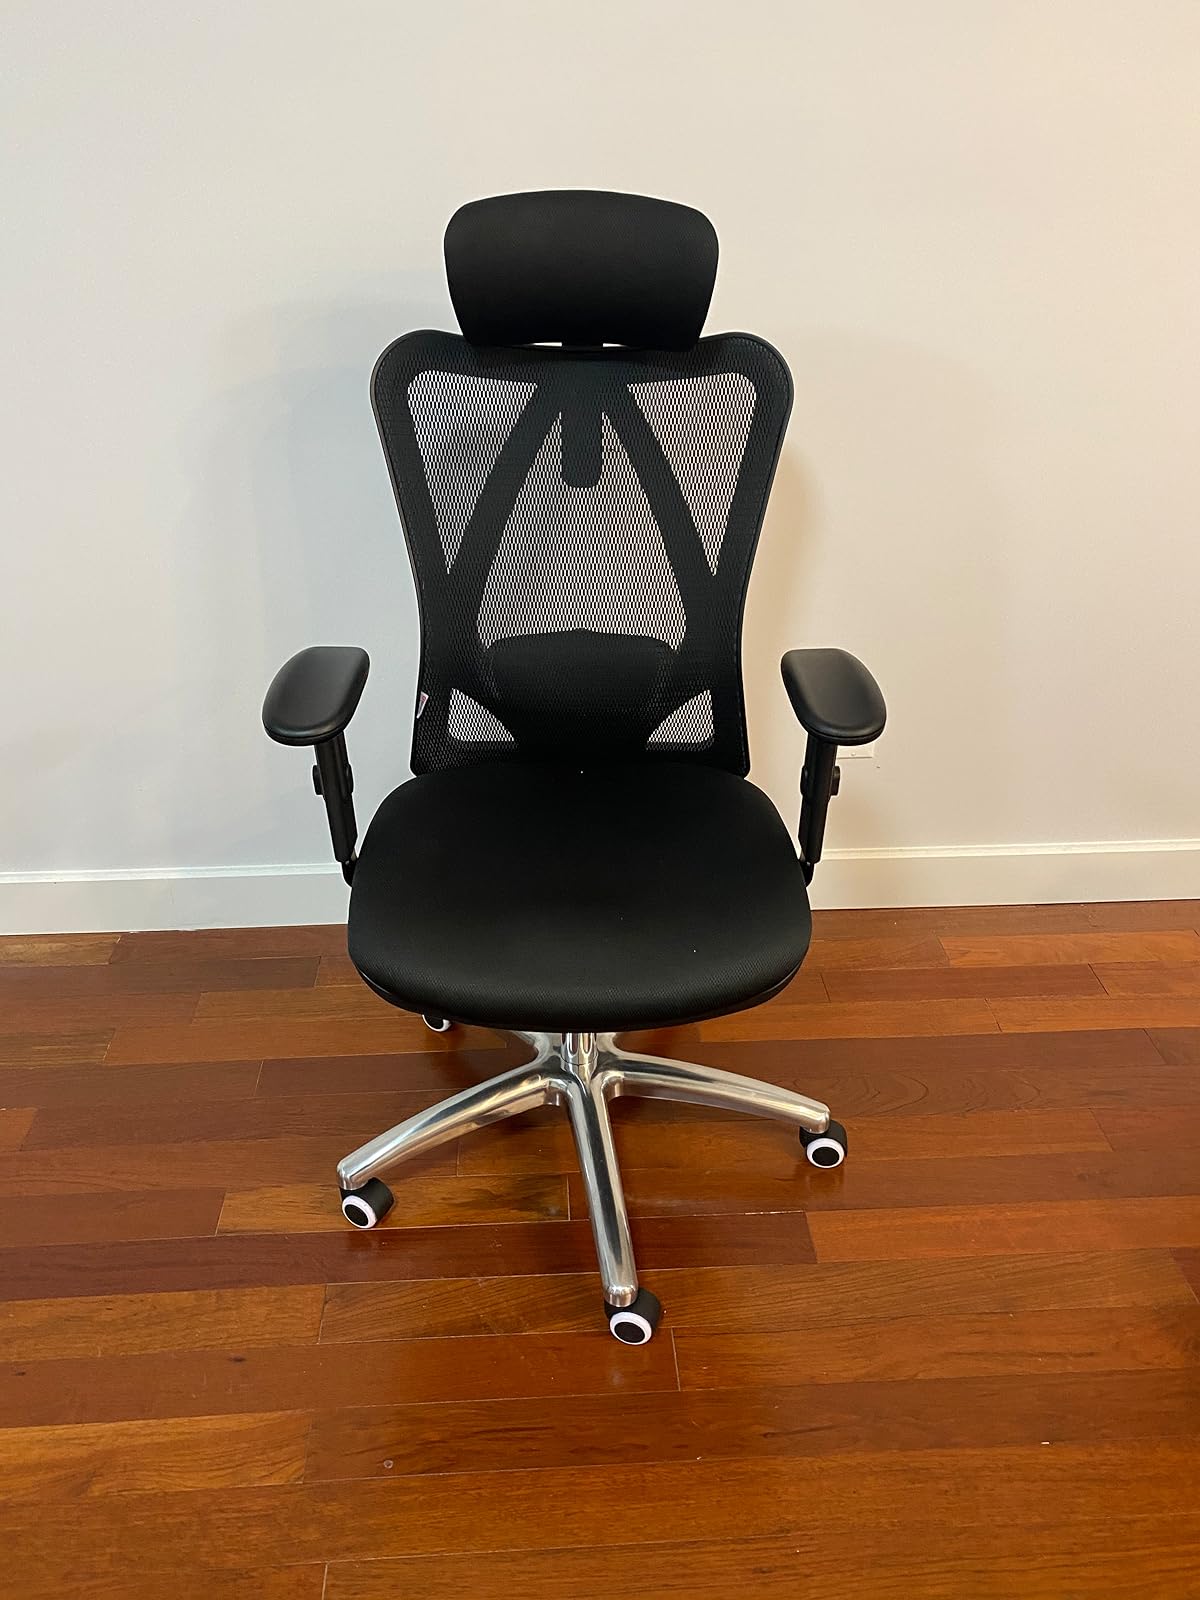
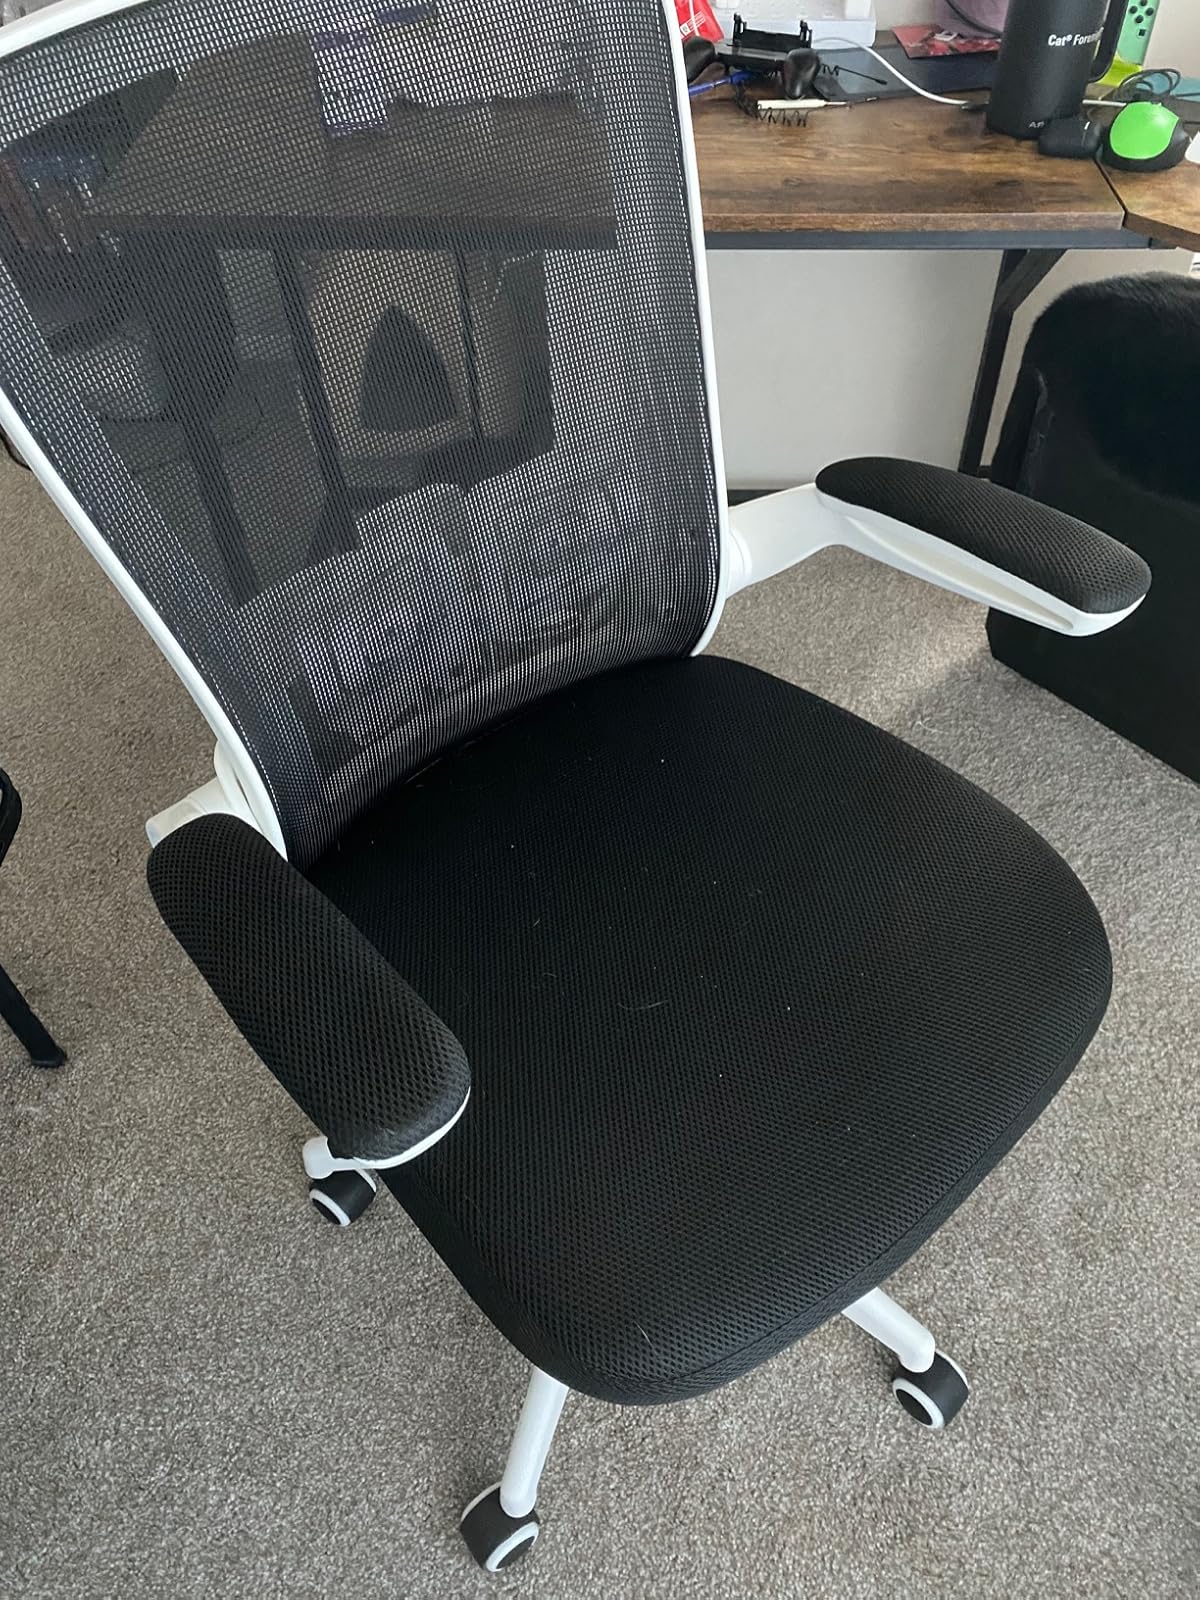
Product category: items_chair
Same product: no